Bobby van Jaarsveld

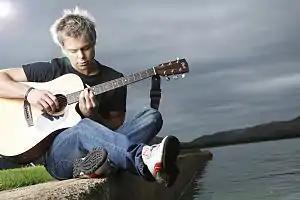

Pieter van Jaarsveld, professionally known as Bobby van Jaarsveld, (born 6 March 1987) is a South African Afrikaans-language pop singer-songwriter and actor.